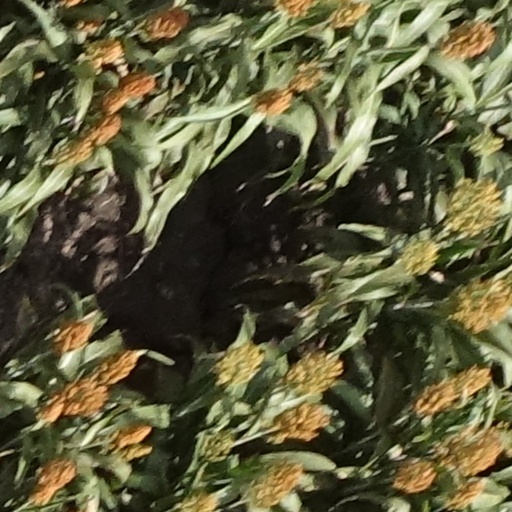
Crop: sorghum